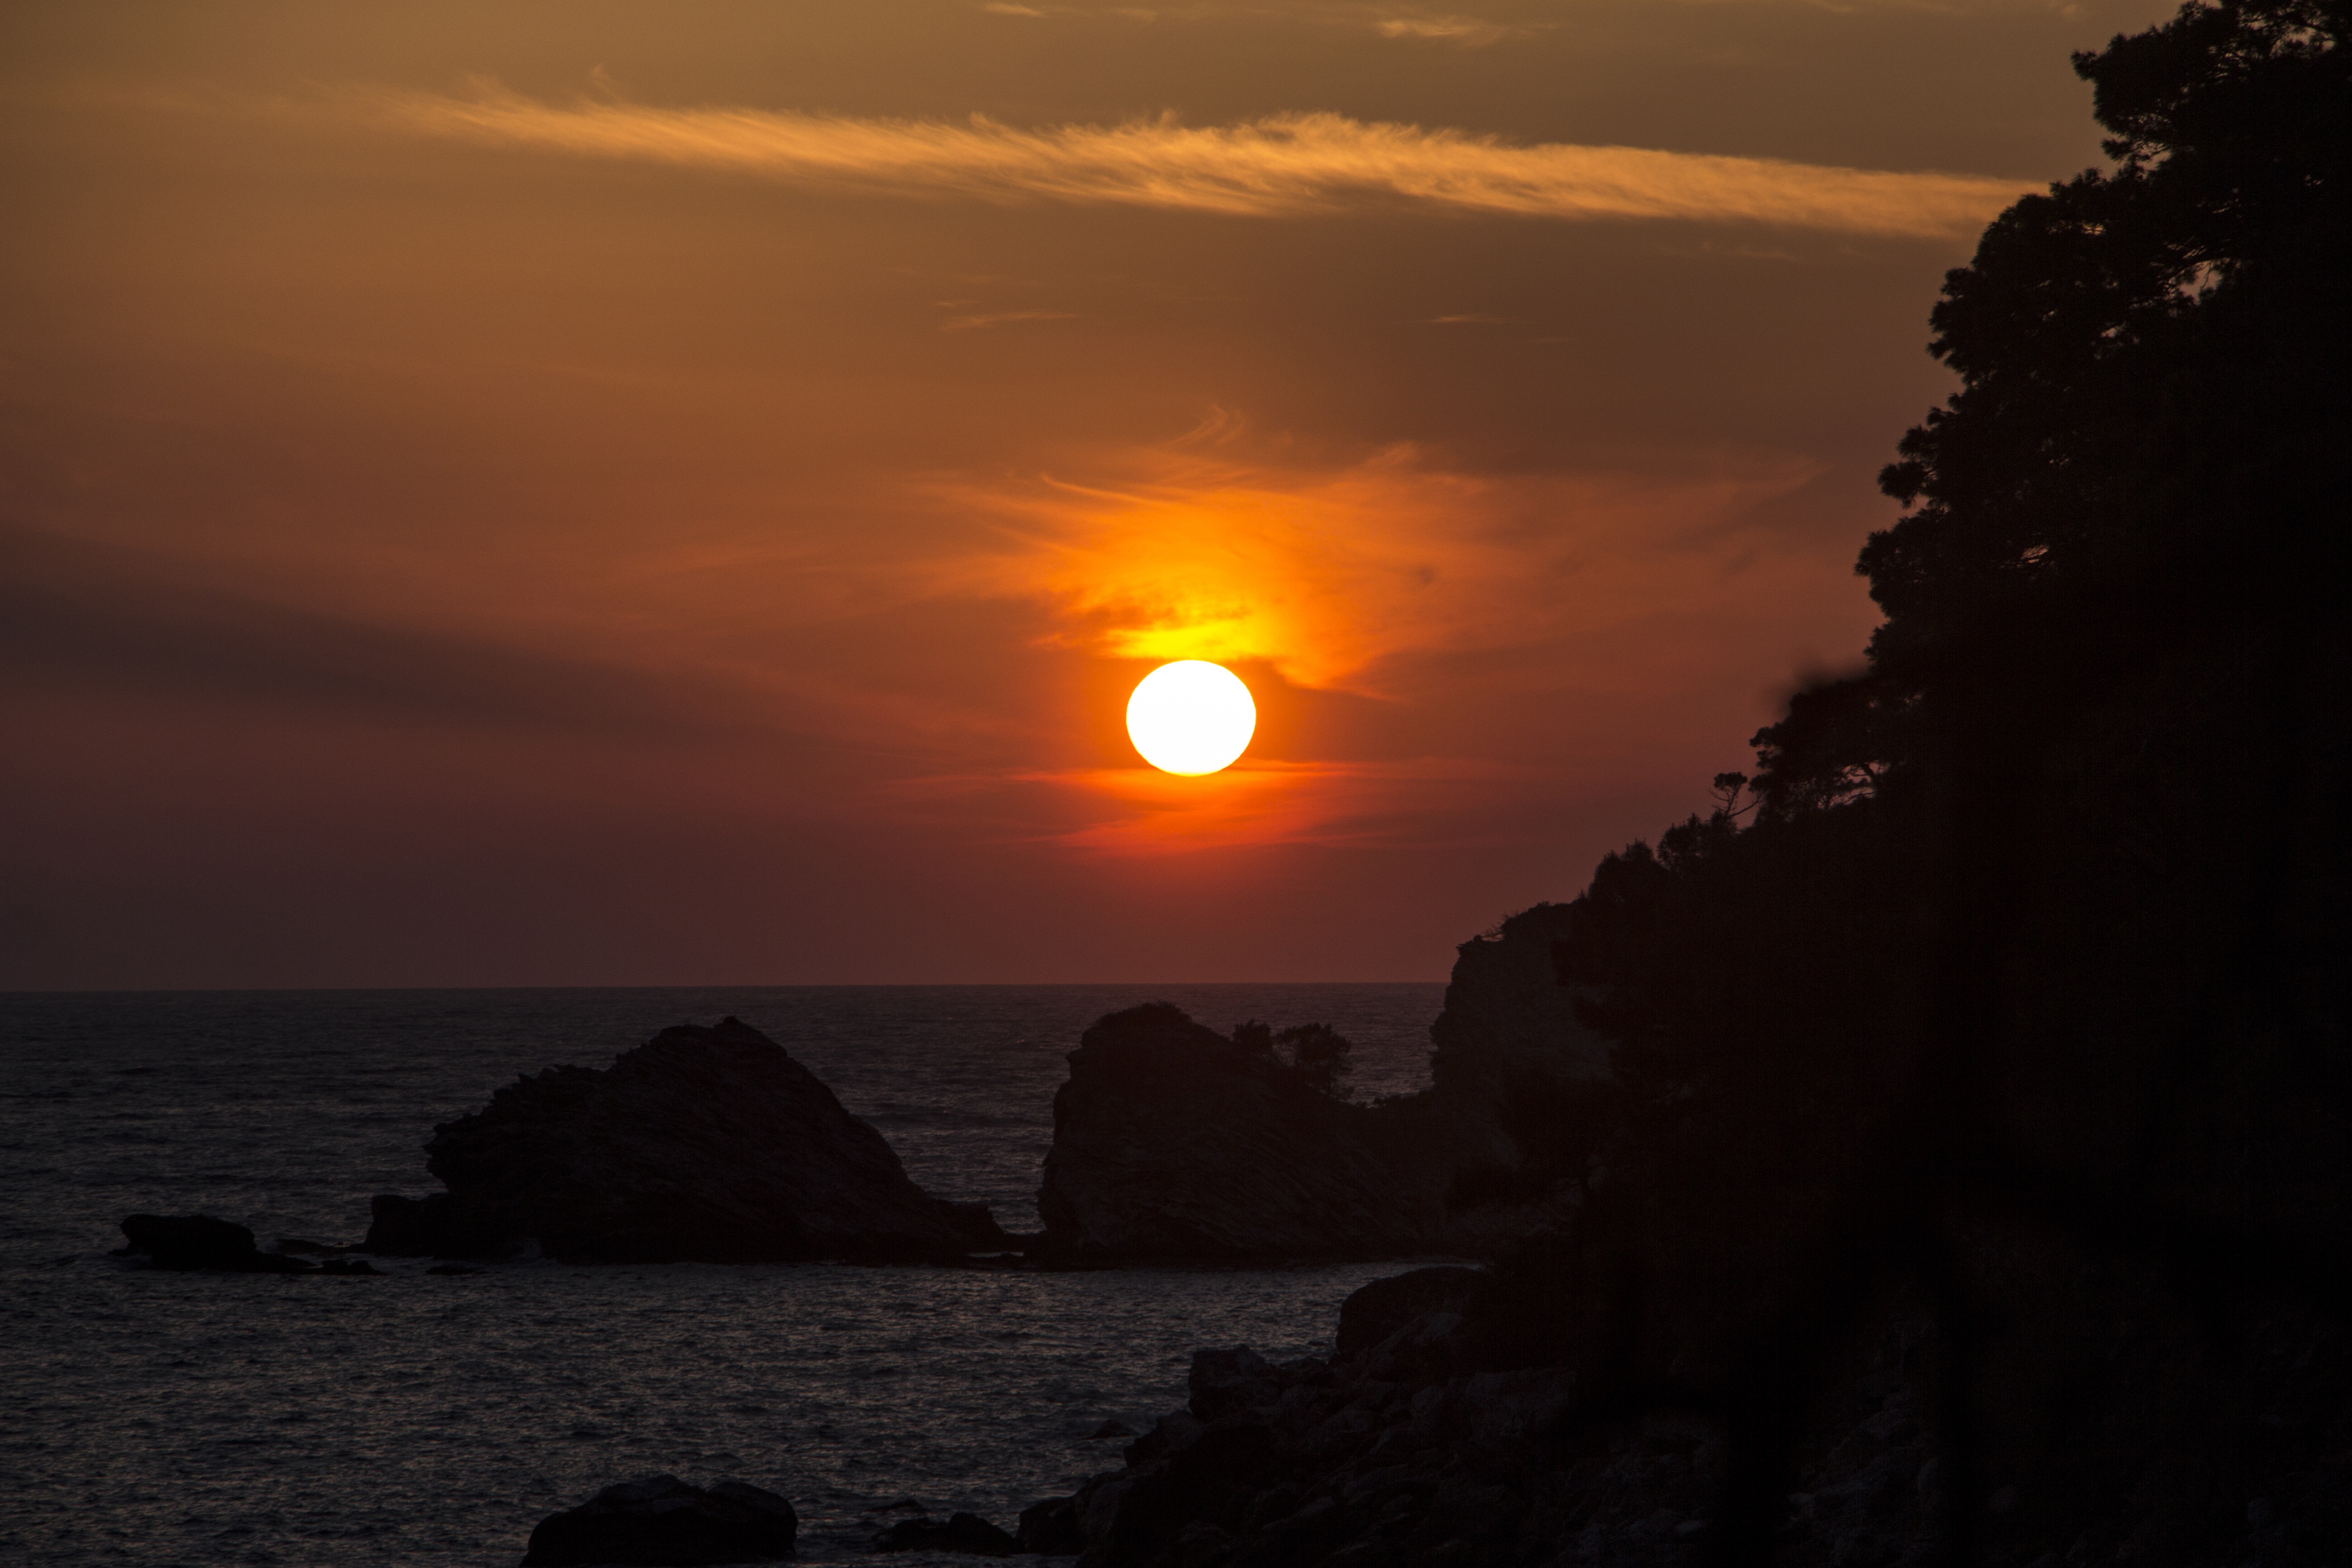
beach, landscape, sea, coast, water, nature, outdoor, sand, ocean, horizon, silhouette, cloud, sky, sun, sunrise, sunset, sunlight, morning, shore, dawn, atmosphere, summer, vacation, travel, dusk, evening, reflection, relax, peaceful, seascape, holiday, romantic, blue, tourism, lifestyle, clouds, relaxation, mountains, sundown, afterglow, astronomical object, atmospheric phenomenon